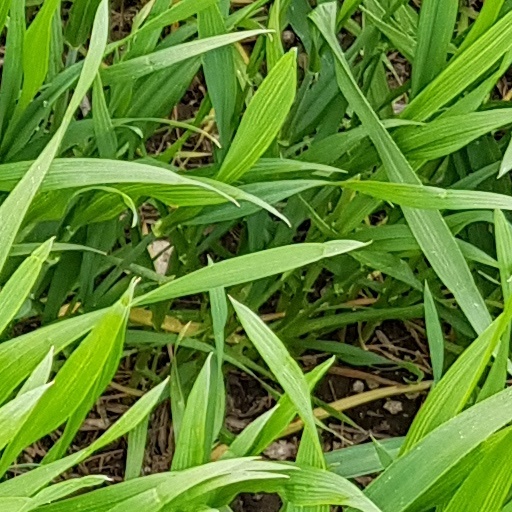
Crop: wheat